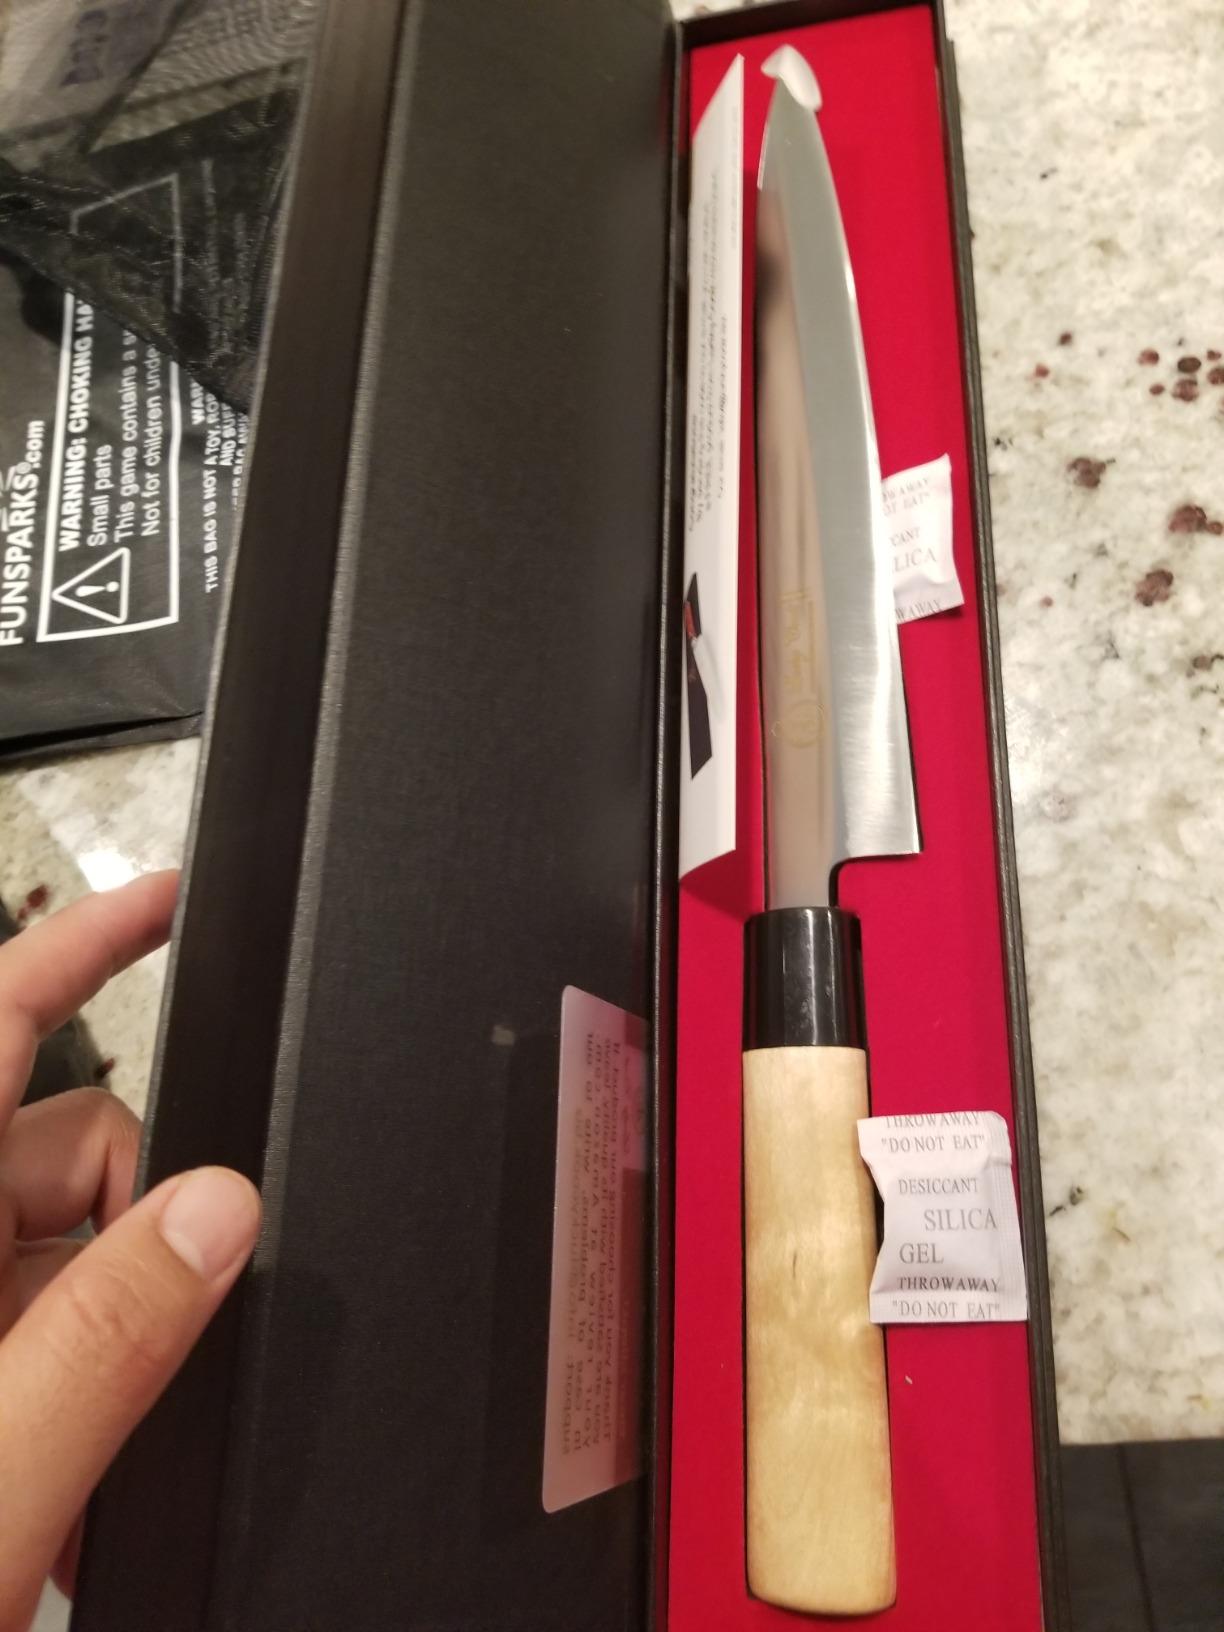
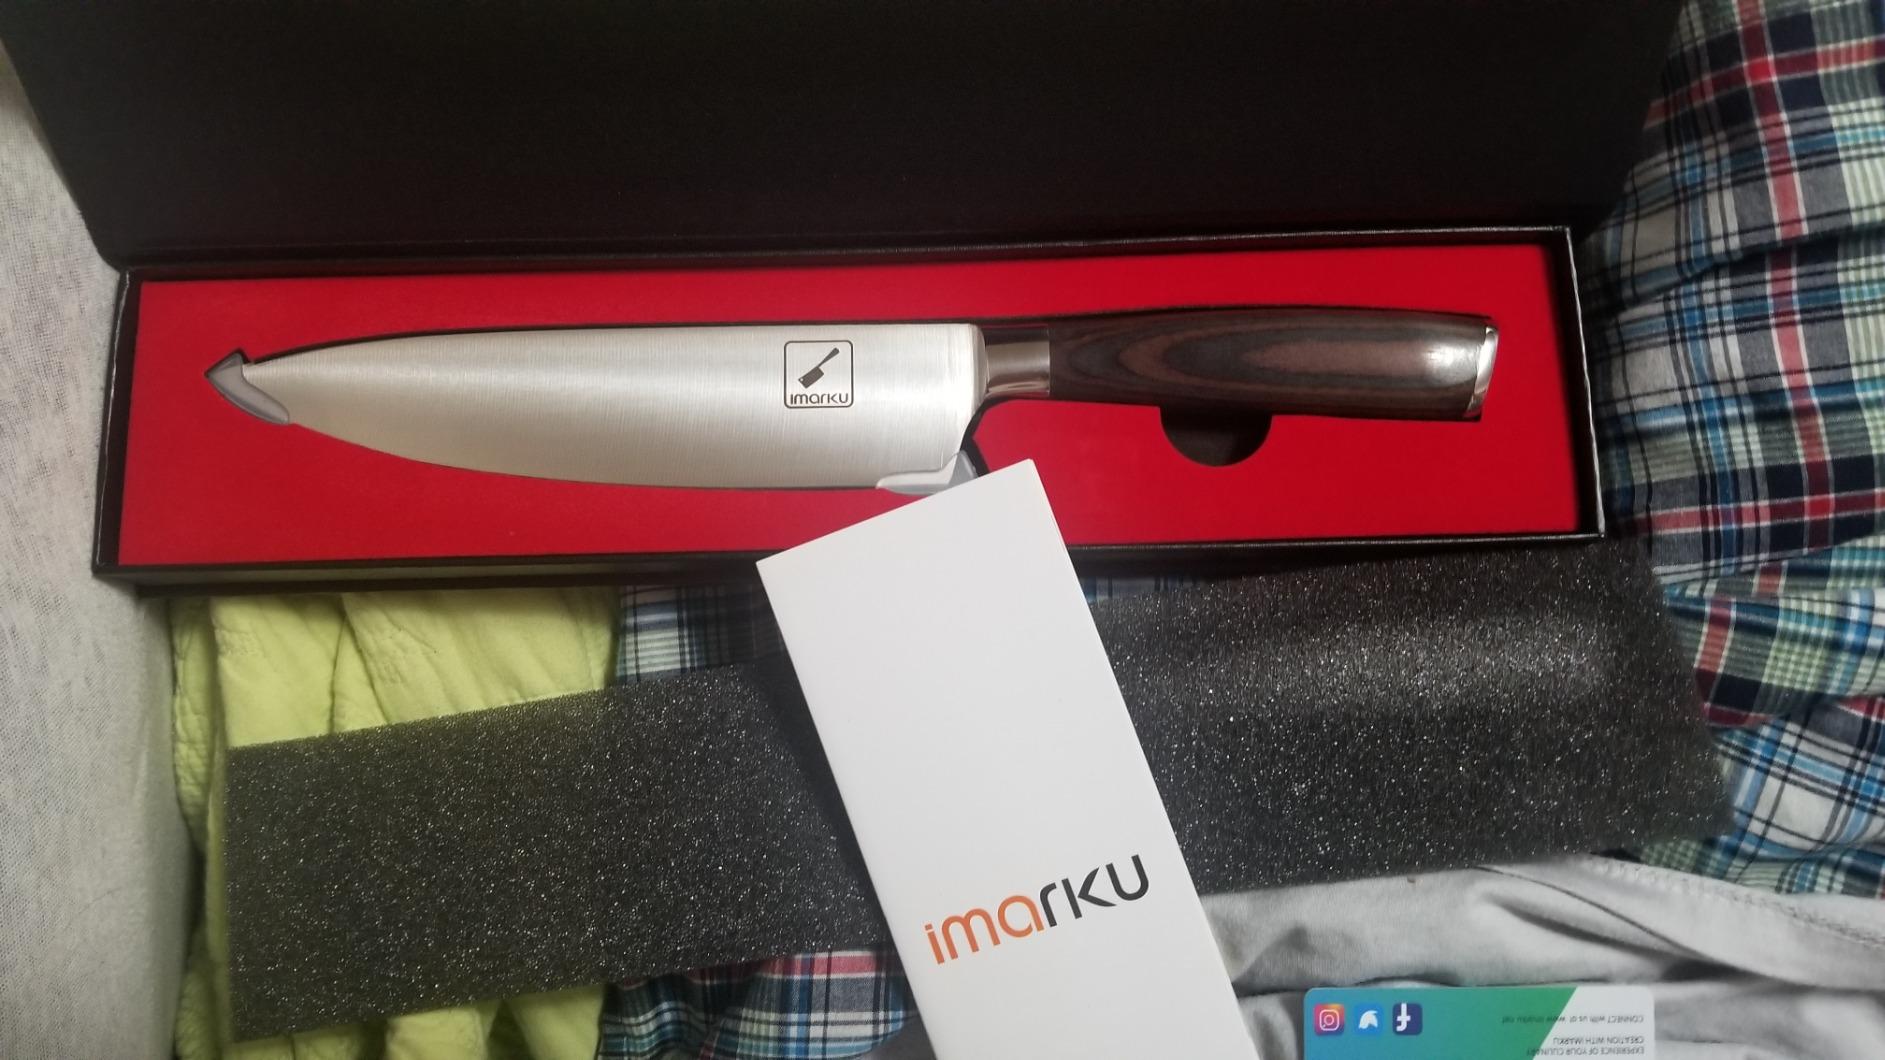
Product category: items_knife
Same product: no